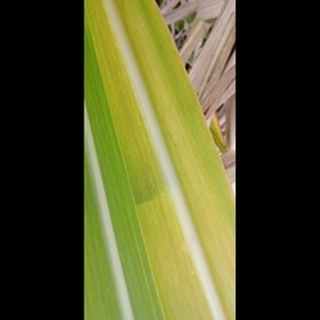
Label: sugarcane_yellow_leaf_disease